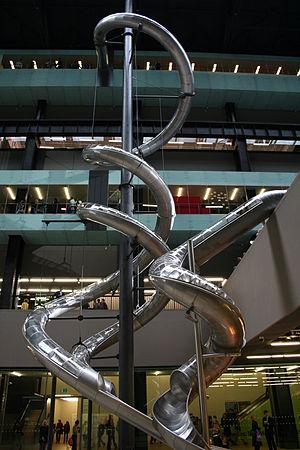
Une installation artistique est une œuvre d'art visuel en trois dimensions, souvent créée pour un lieu spécifique et conçue pour modifier la perception de l'espace. Le terme « installation » apparu dans les années 1970 s'applique généralement à des œuvres créées pour des espaces intérieurs ; les œuvres en extérieur sont plus souvent désignées comme art public, land art ou intervention artistique.
Carsten Höller, né le 6 décembre 1961 à Bruxelles, est un artiste allemand. Il vit et travaille à Stockholm.